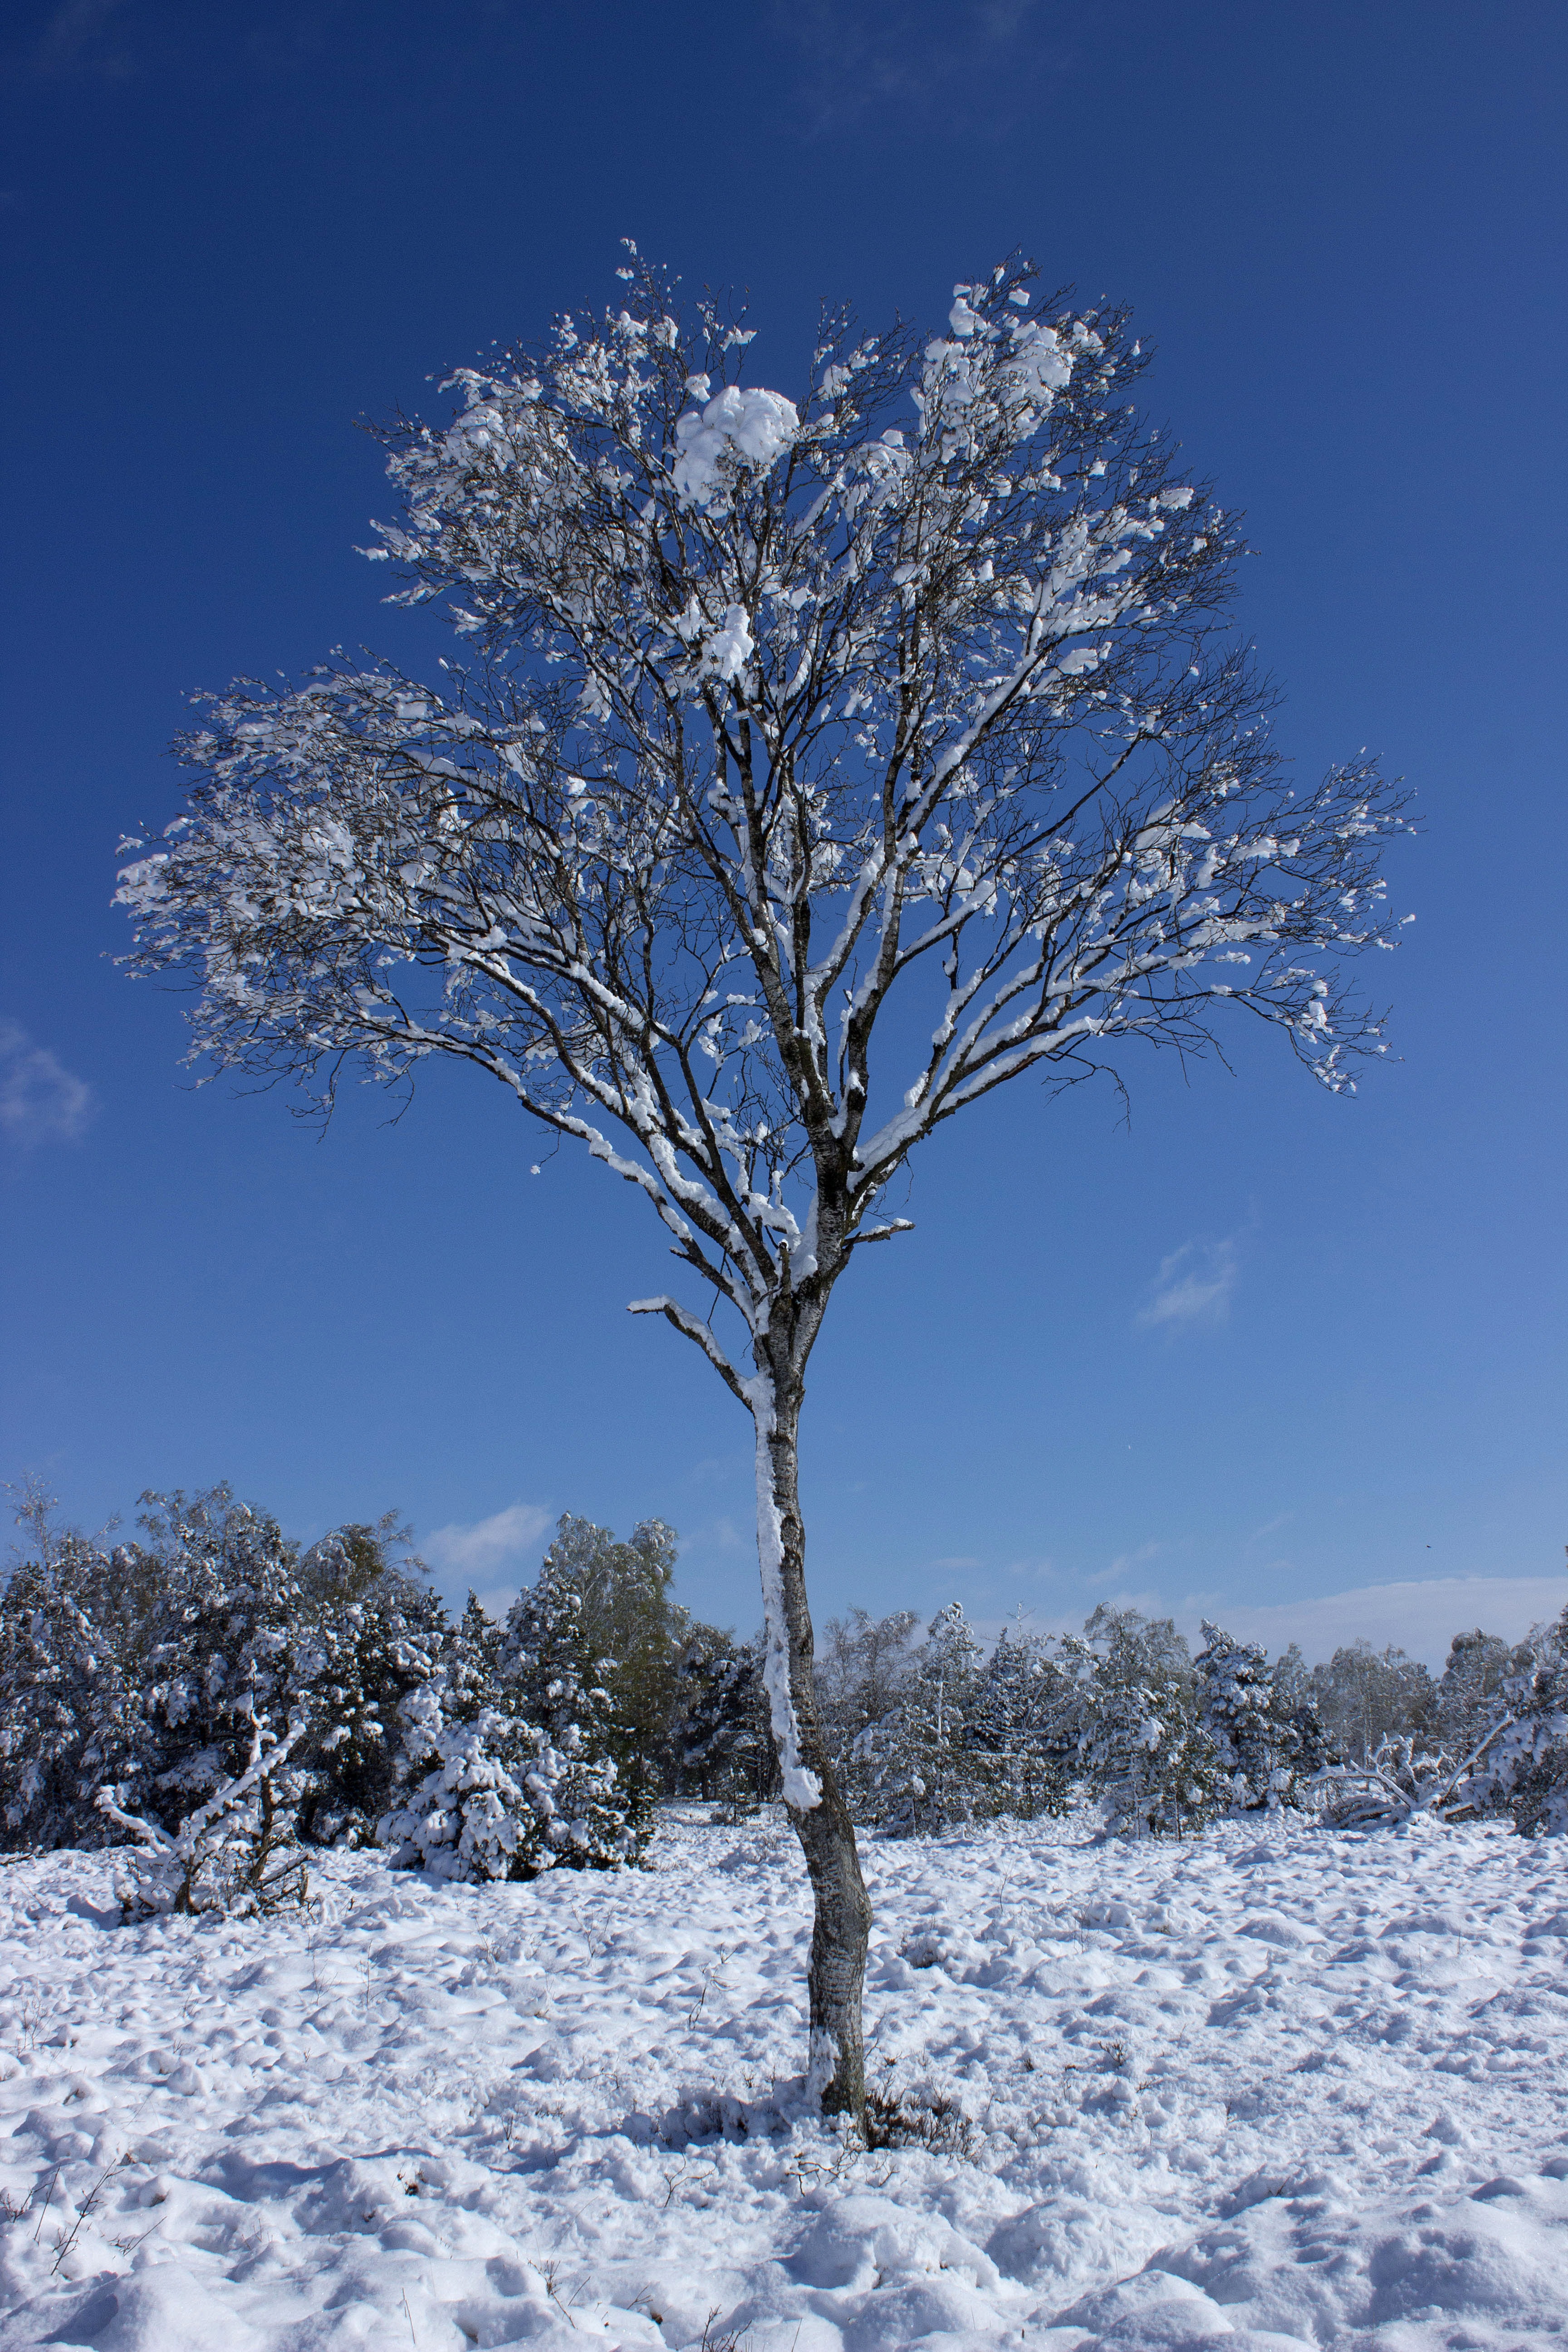
landscape, tree, nature, marsh, branch, snow, winter, plant, sky, sunlight, frost, reed, ice, birch, weather, season, moor, wetland, moorland, freezing, nature reserve, snow in spring, bad wurzach, woody plant